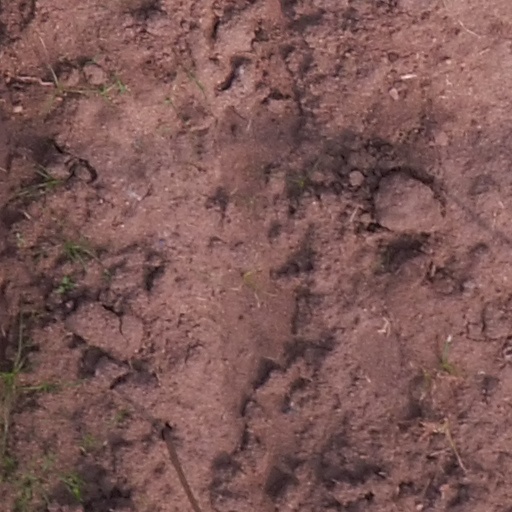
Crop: maize; corn